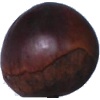
Label: chestnut